Fascisti su Marte

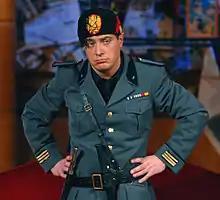
Corrado Guzzanti as Gerarca Gaetano Maria Barbagli

In 1938, a handful of blackshirts, commanded by gerarca Gaetano Maria Barbagli, embarked on the prototype German space rocket "Repentaglia IV", built with the help of physicist Ettore Majorana, and set out to conquer Mars, the “red Bolshevik and traitorous planet.”